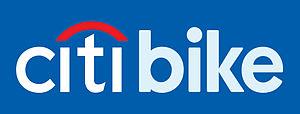
Citi Bike est le système de vélos en libre-service de la ville de New York, aux États-Unis. Il est disponible depuis le 27 mai 2013. Le système utilise la technologie BIXI développée et mise au point à Montréal. Le service, géré par la société Alta Bicycle Share, propose 6 000 bicyclettes réparties sur 330 stations. Le système est financé par Citibank.